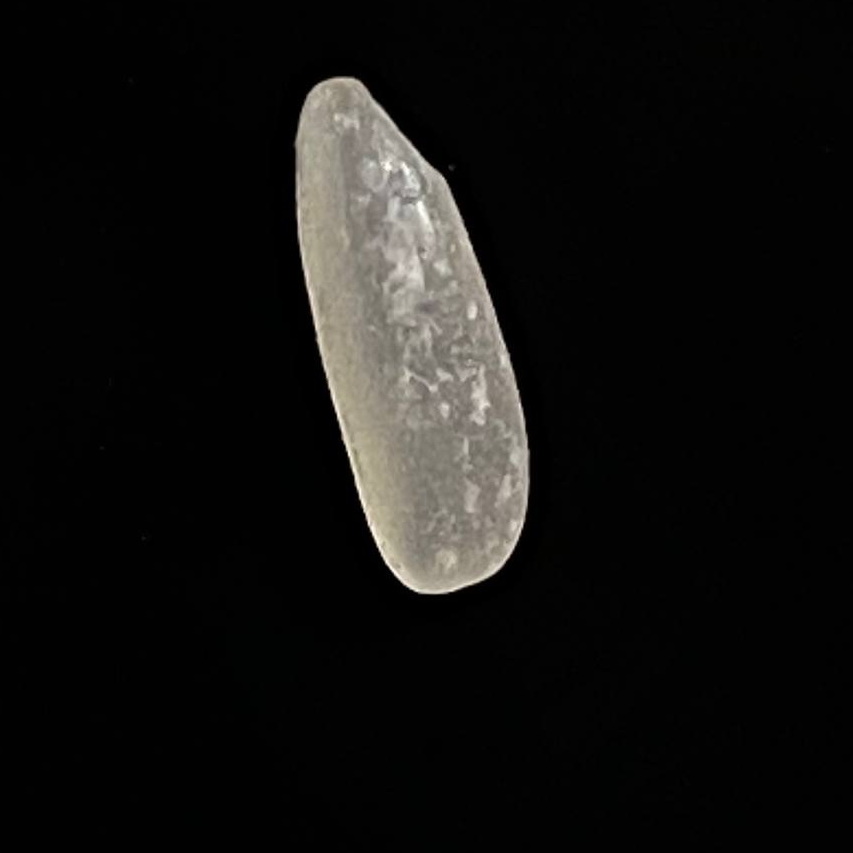
Rice variety: BR28